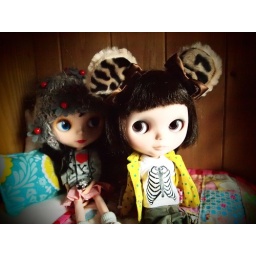
tops dogs in the blythe house - Goldie is my number 1 girl, Matilda is Grace's.